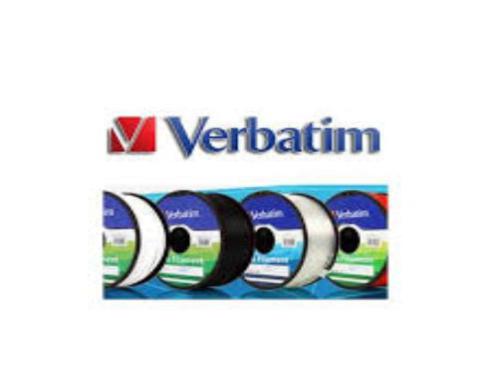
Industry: Necessities